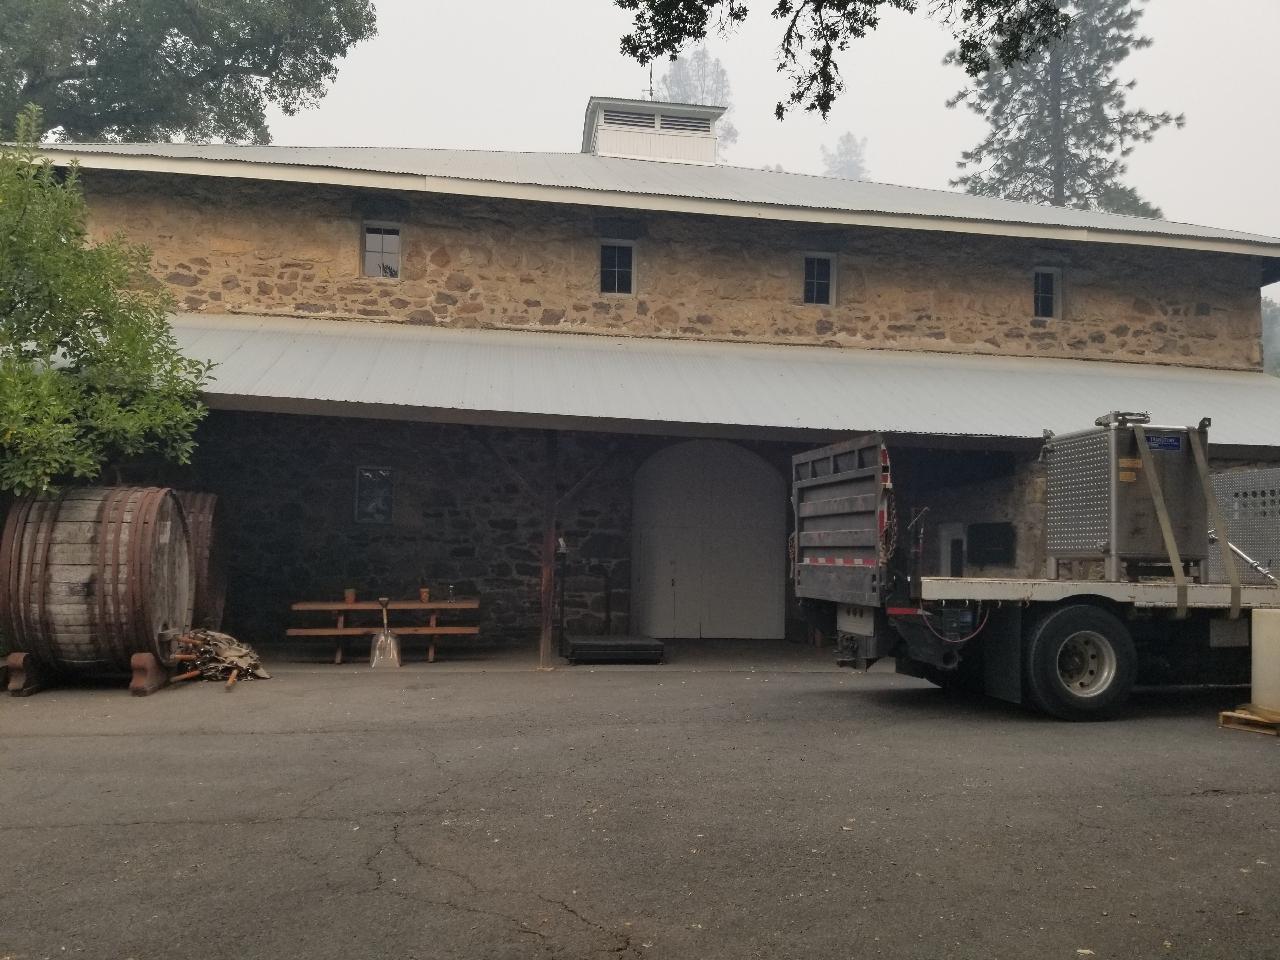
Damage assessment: no_damage